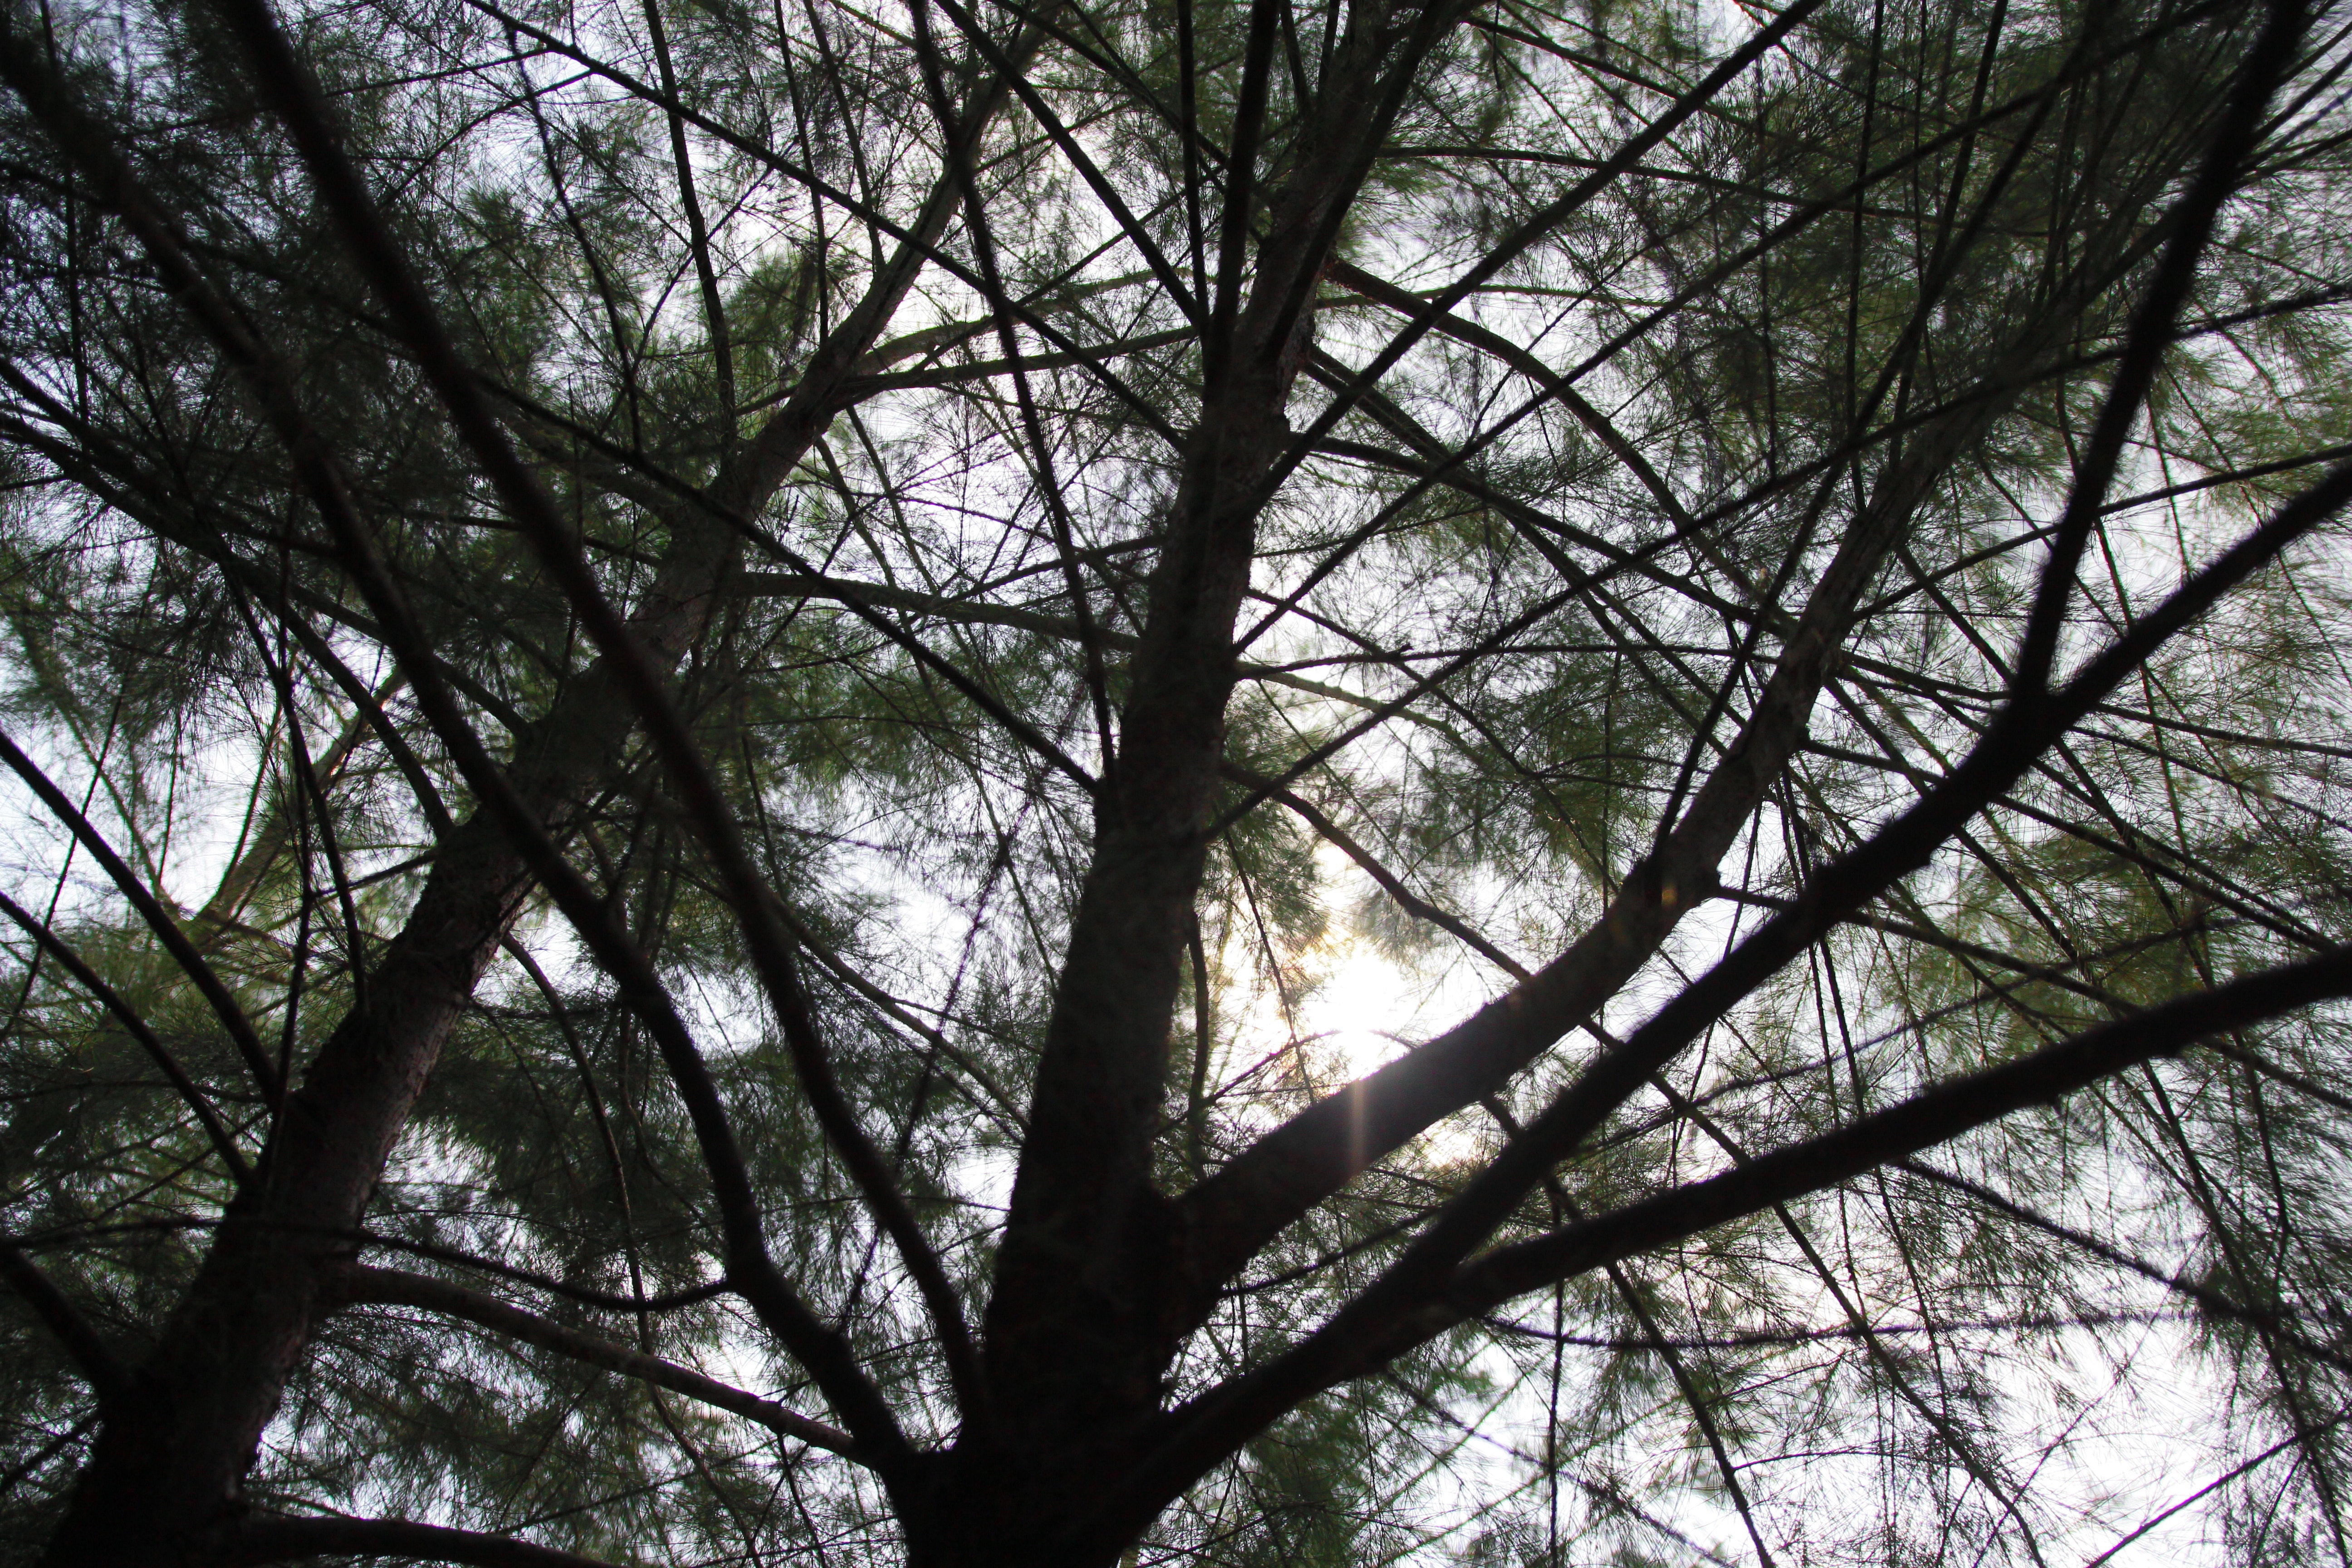
tree, branch, nature, woody plant, plant, twig, trunk, sky, sunlight, biome, forest, leaf, woodland, photography, plant stem, old growth forest, deciduous, temperate broadleaf and mixed forest, black and white, temperate coniferous forest